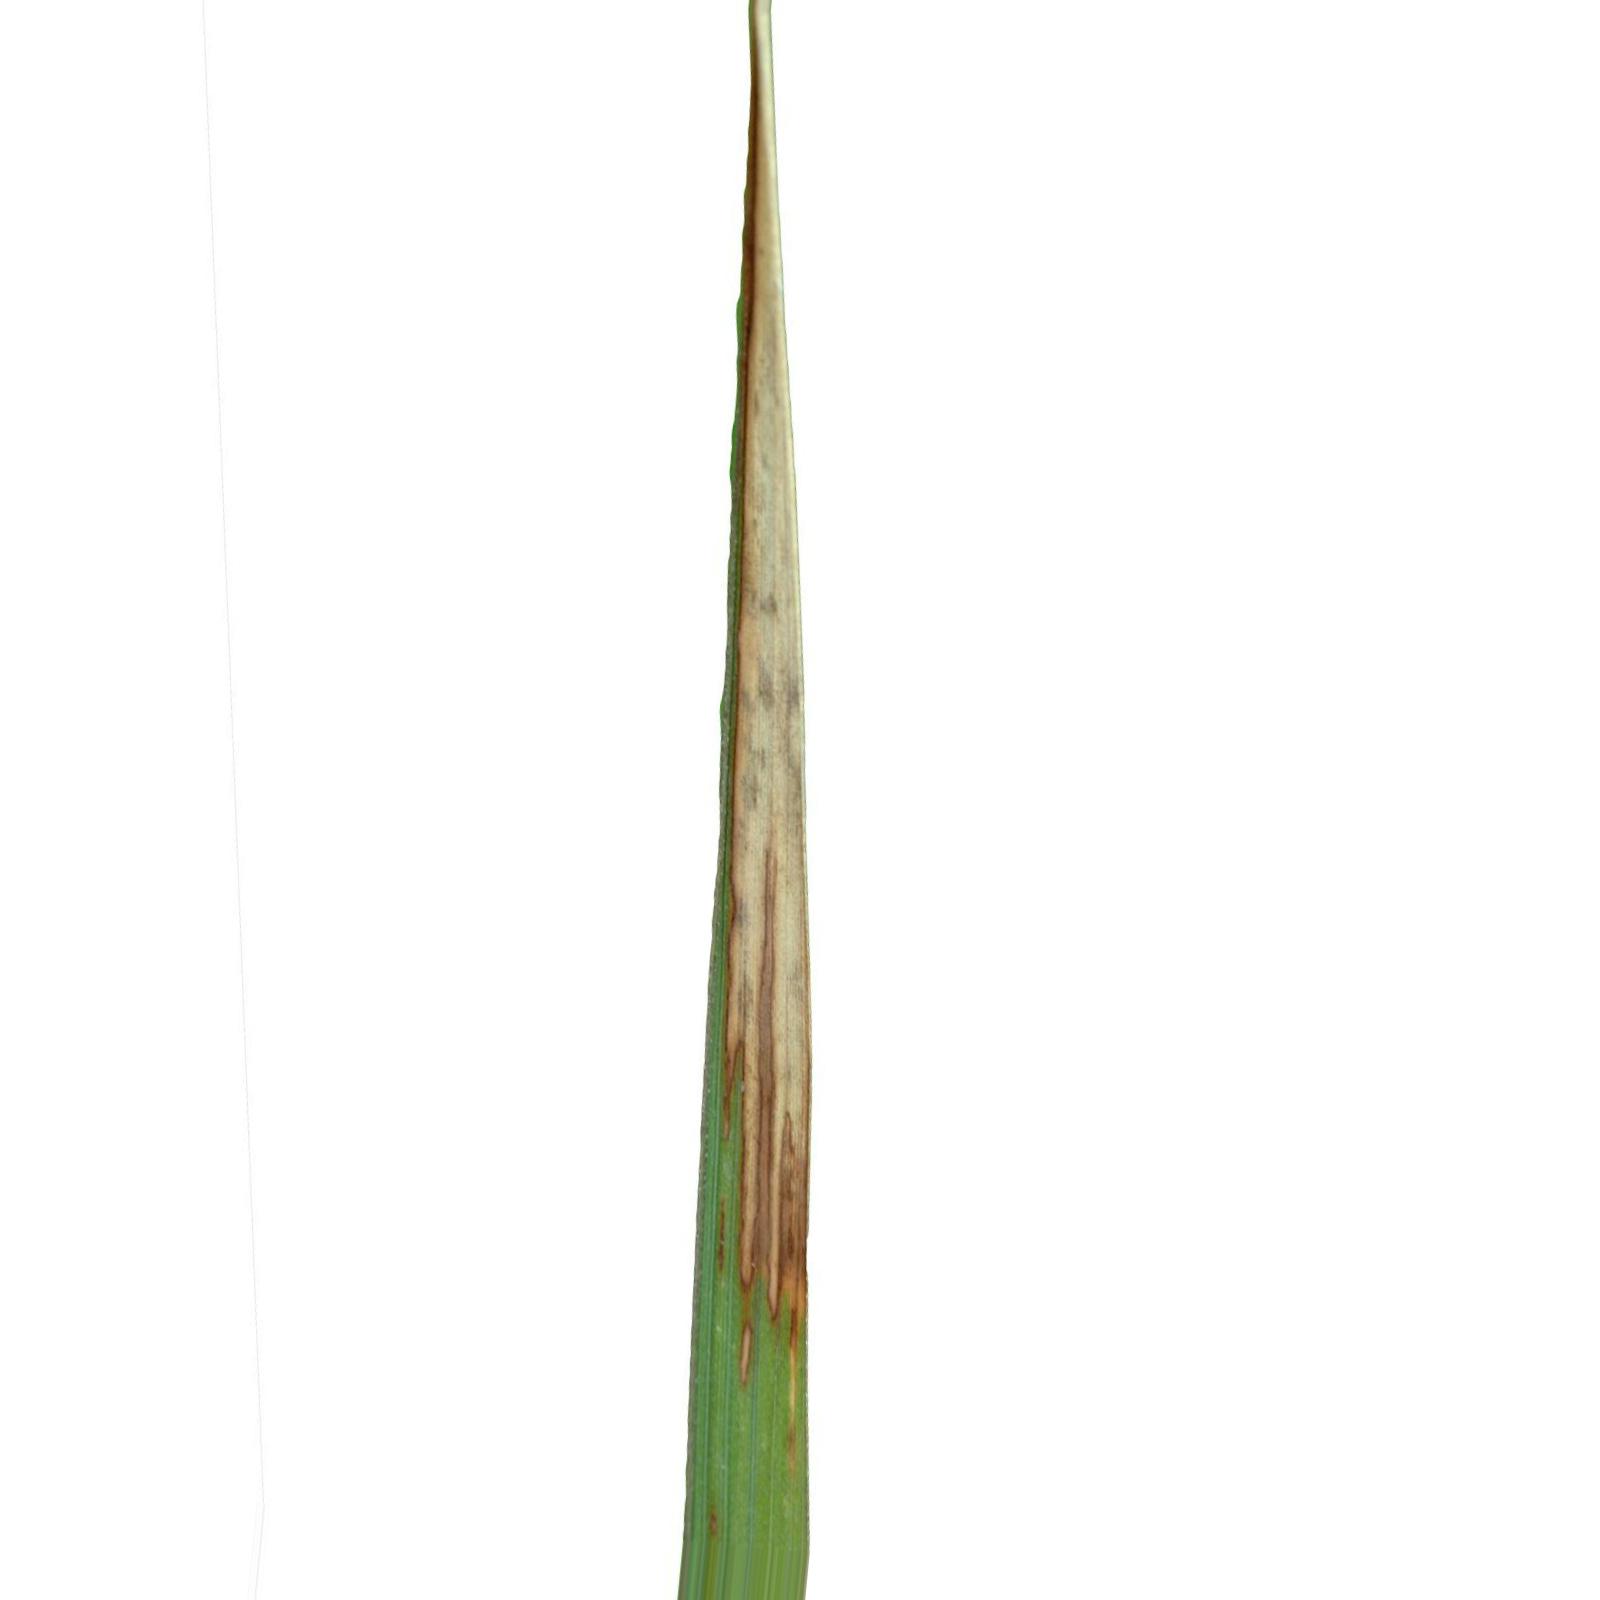
Nhãn: Bệnh Cháy lá ( Leaf scald )